John Ricus Couperus

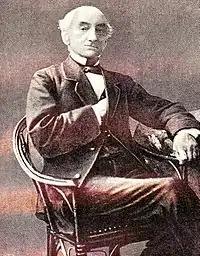
Brother-in-law and former Minister of Dutch Colonies Guillaume Louis Baud, with whom Couperus discussed politics

Couperus and his family travelled to Europe in 1860. They visited Egypt, Marseille, Paris and Brussels on their way to the Netherlands. They settled at the Prinsengracht 4 (7 November 1860) and later moved to Mauritskade 11. Here Couperus wrote a brochure, called "Een woord ter gelegenheid der op handen zijnde ontmoeting der oud Gouverneurs-Generaal J.J. Rochussen en Mr. A.J. Duijmaer van Twist op het veld van vrijen arbeid" (a contribution on the occasion of the meeting between former Governor-Generals J.J. Rochussen and mr. Albertus Jacobus Duymaer van Twist about free labour). Couperus wrote his brochure on the occasion of the session of the House of Representatives, held 15, 16 and 17 October 1860, where the issue of the regulation of the sugar industry was discussed. Mr. Duymaer van Twist declared here that he wanted to reconsider free labour and free industry. In his brochure Couperus intended to give legal guidelines according to which the transition into free labour and free industry should take place. He also resisted the broad discussions that took place, where the way to follow was, in his view, already recorded in these legal guidelines. Couperus wrote: "To what extent will both former Governor-Generals remain into the limits of the already described legal laws? Will they not exceed the regulations? Will they not, as previously seen, prefer their personal views on this subject above the law? " He also wrote that the Dutch government only had the objective to terminate the Cultivation System and to proceed with free labour when was proven that by means of five purification measures, determined by the government, and applied during a slow transition state, the Cultivation System was no longer maintainable and inefficient. He ordered a strict and rigorous application of the rules and strict control by the government and rejected a more loose approach, where things such as mutual agreements regarding landownership by natives were no longer clear. This landownership by natives and revision of laws regarding landownership were very important during the transition state into a new economic system.